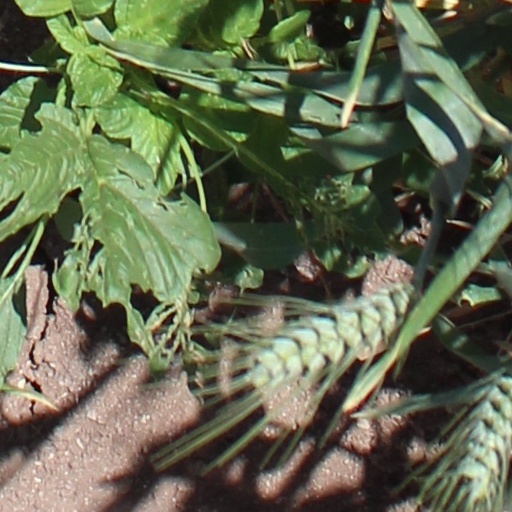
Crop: wheat